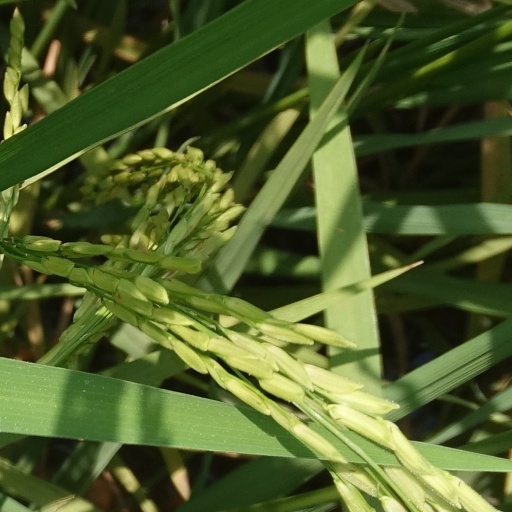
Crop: rice